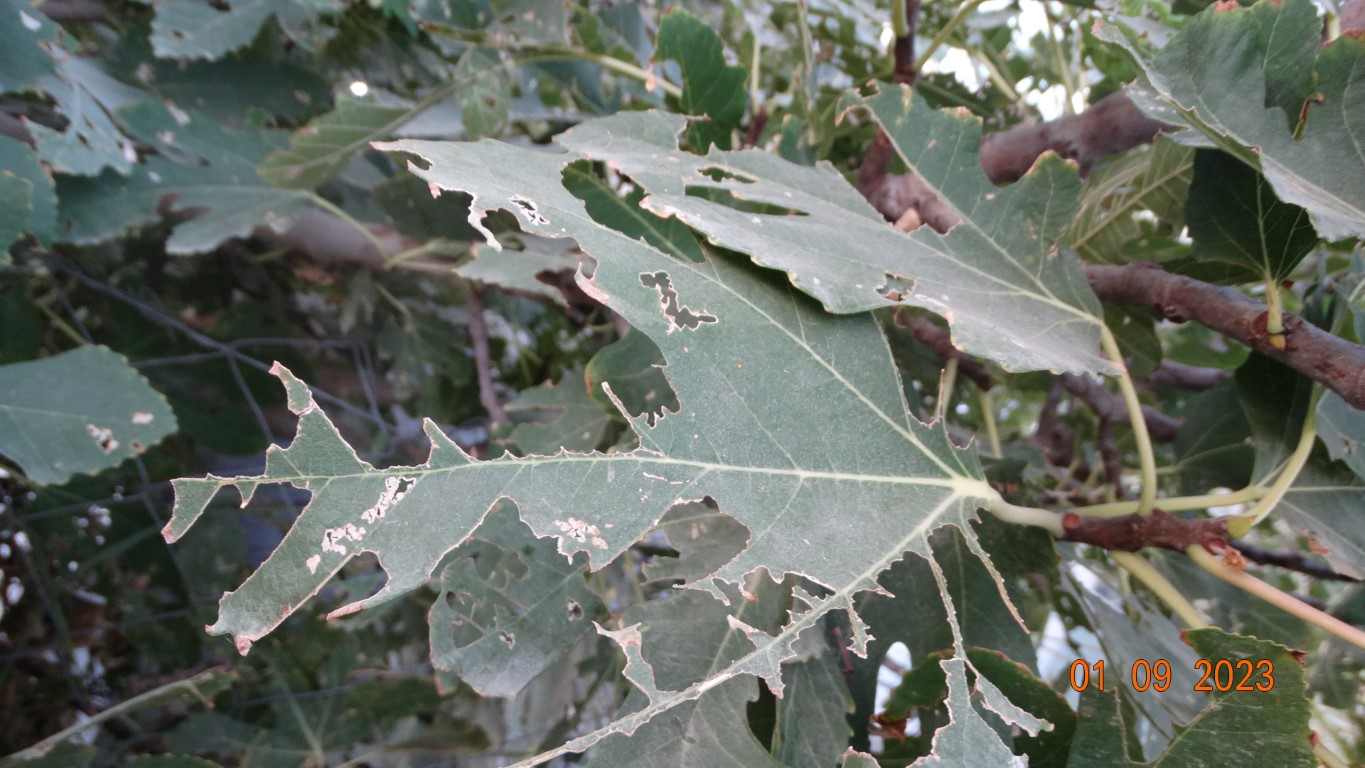
Label: infected